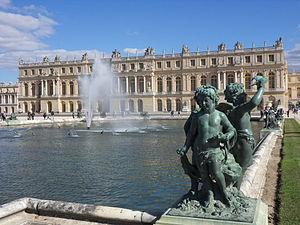
Château de Versailles — Le Parterre d’Eau. Décoration du bassin par une statue couchée figurant un fleuve ou une rivière de France